Bruce Cratsley

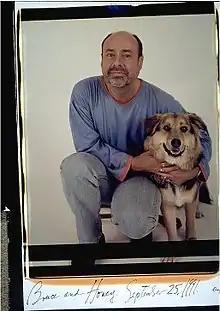
Bruce Cratsley And Honey, by Elsa Dorfman

David Bruce Cratsley (December 24, 1944 – June 30, 1998) was an American photographer specialized in still lifes, portraits of friends, and gay life in New York City. He had a reputation of master of light and shadow.